East River Tunnels

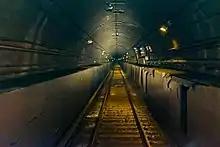
Tunnel#4 looking toward Penn Station, with both overhead wire and third rail visible

The East River Tunnels are owned by Amtrak and are electrified by both third rail and overhead catenary. Diesel-powered locomotives are not allowed in the tunnels except in emergency situations because of ventilation concerns, so the LIRR uses DM30AC dual-mode locomotives to power a few trains from non-electrified lines into and out of Penn Station during rush hours.